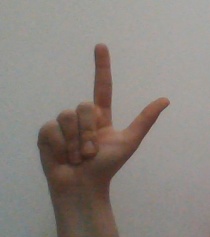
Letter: laam